Viktor Bout

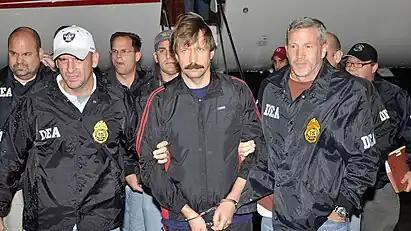
Bout in DEA custody (16 November 2010)

At the beginning of 2008, a US DEA paid informer, claiming to represent the Colombian rebel group FARC, supposedly independently of the CIA, negotiated with Bout for the supply of 100 9K38 Igla surface-to-air missiles and armour-piercing rocket launchers to be parachuted in by Bout to agreed landing spots in Colombia. The imposters invited Bout to Thailand to meet their leader.